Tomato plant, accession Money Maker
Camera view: bottom (45 deg); turntable rotation: 210 degrees
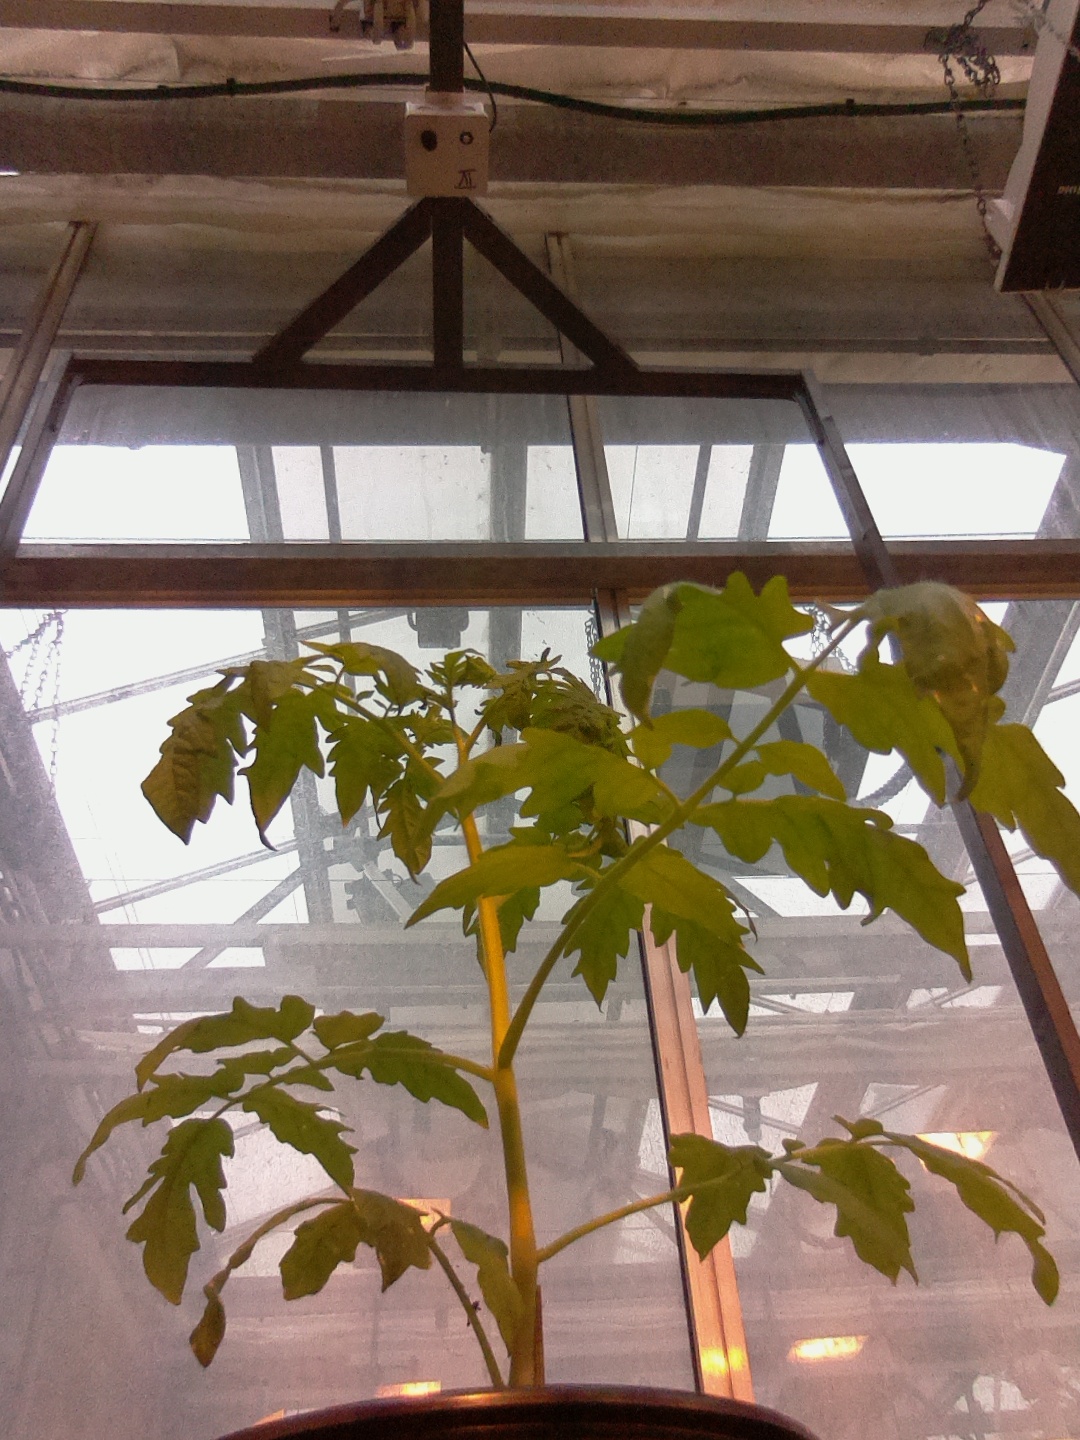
BBCH growth stage 13: 6 of true leaves visible